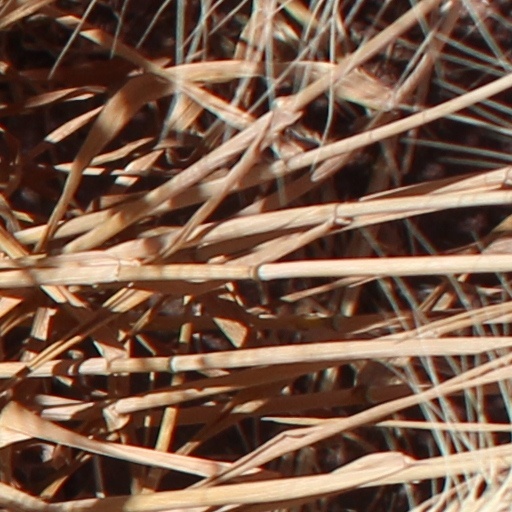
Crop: wheat